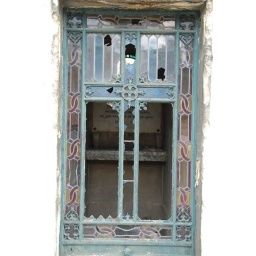
Leaded glass cross in damaged door